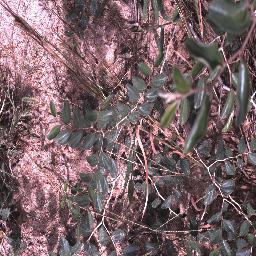
Label: chinee_apple